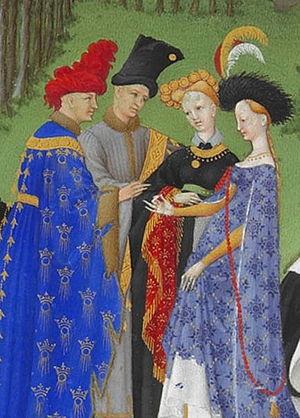
représentation des fiançailles de Marie de Berry, fille du duc de Berry, et de Jean Ier de Bourbon le 27 mai 1400 ou peut-être de Bonne d'Armagnac, avec Charles Ier d'Orléans, neveu de Charles VI, le 18 avril 1410
Bonne d'Armagnac est une fille de Bernard VII, comte d’Armagnac et connétable, et de Bonne de Berry, et par mariage une duchesse d’Orléans.
Cette liste présente les épouses des princes d’Orléans, c’est-à-dire, successivement :
Les Très Riches Heures du duc de Berry est un livre d'heures commandé par le duc Jean Iᵉʳ de Berry et actuellement conservé au musée Condé à Chantilly sous la cote Ms. 65.